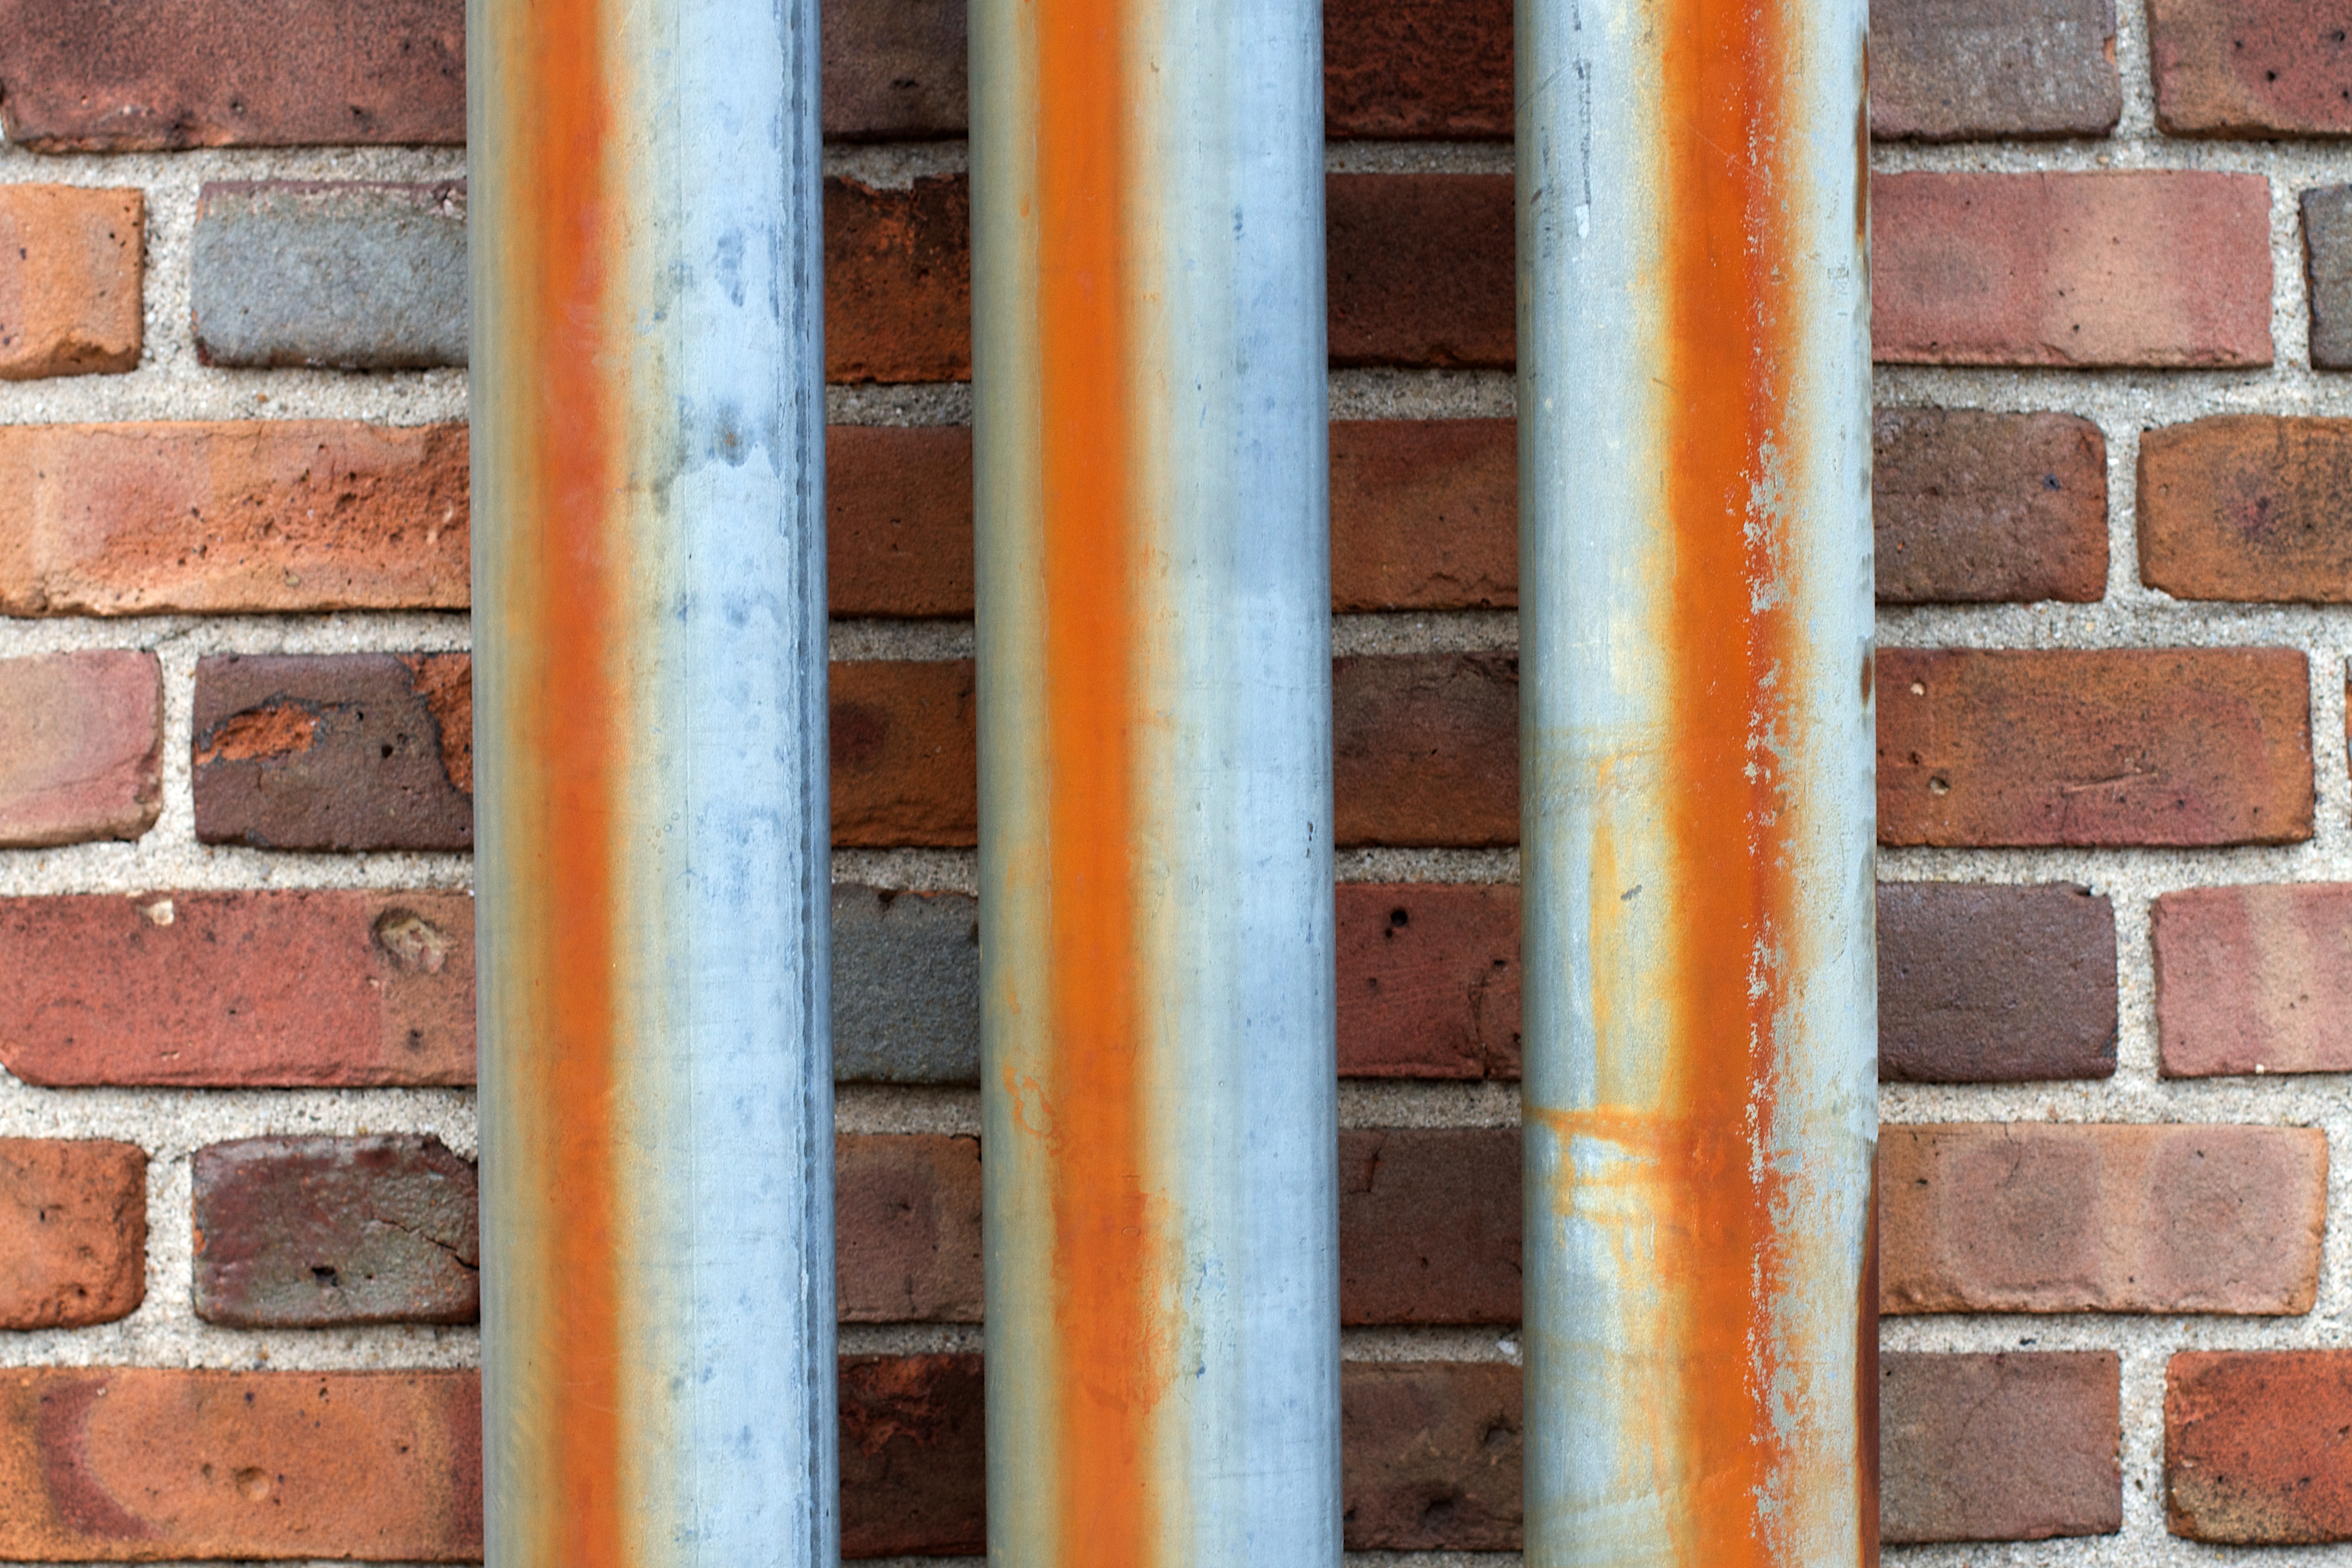
wood, texture, floor, window, wall, red, color, brick, material, brickwork, flooring